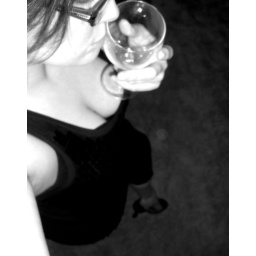
Found a little black dress in one of my moving boxes and was playing around w/self portrait ideas.